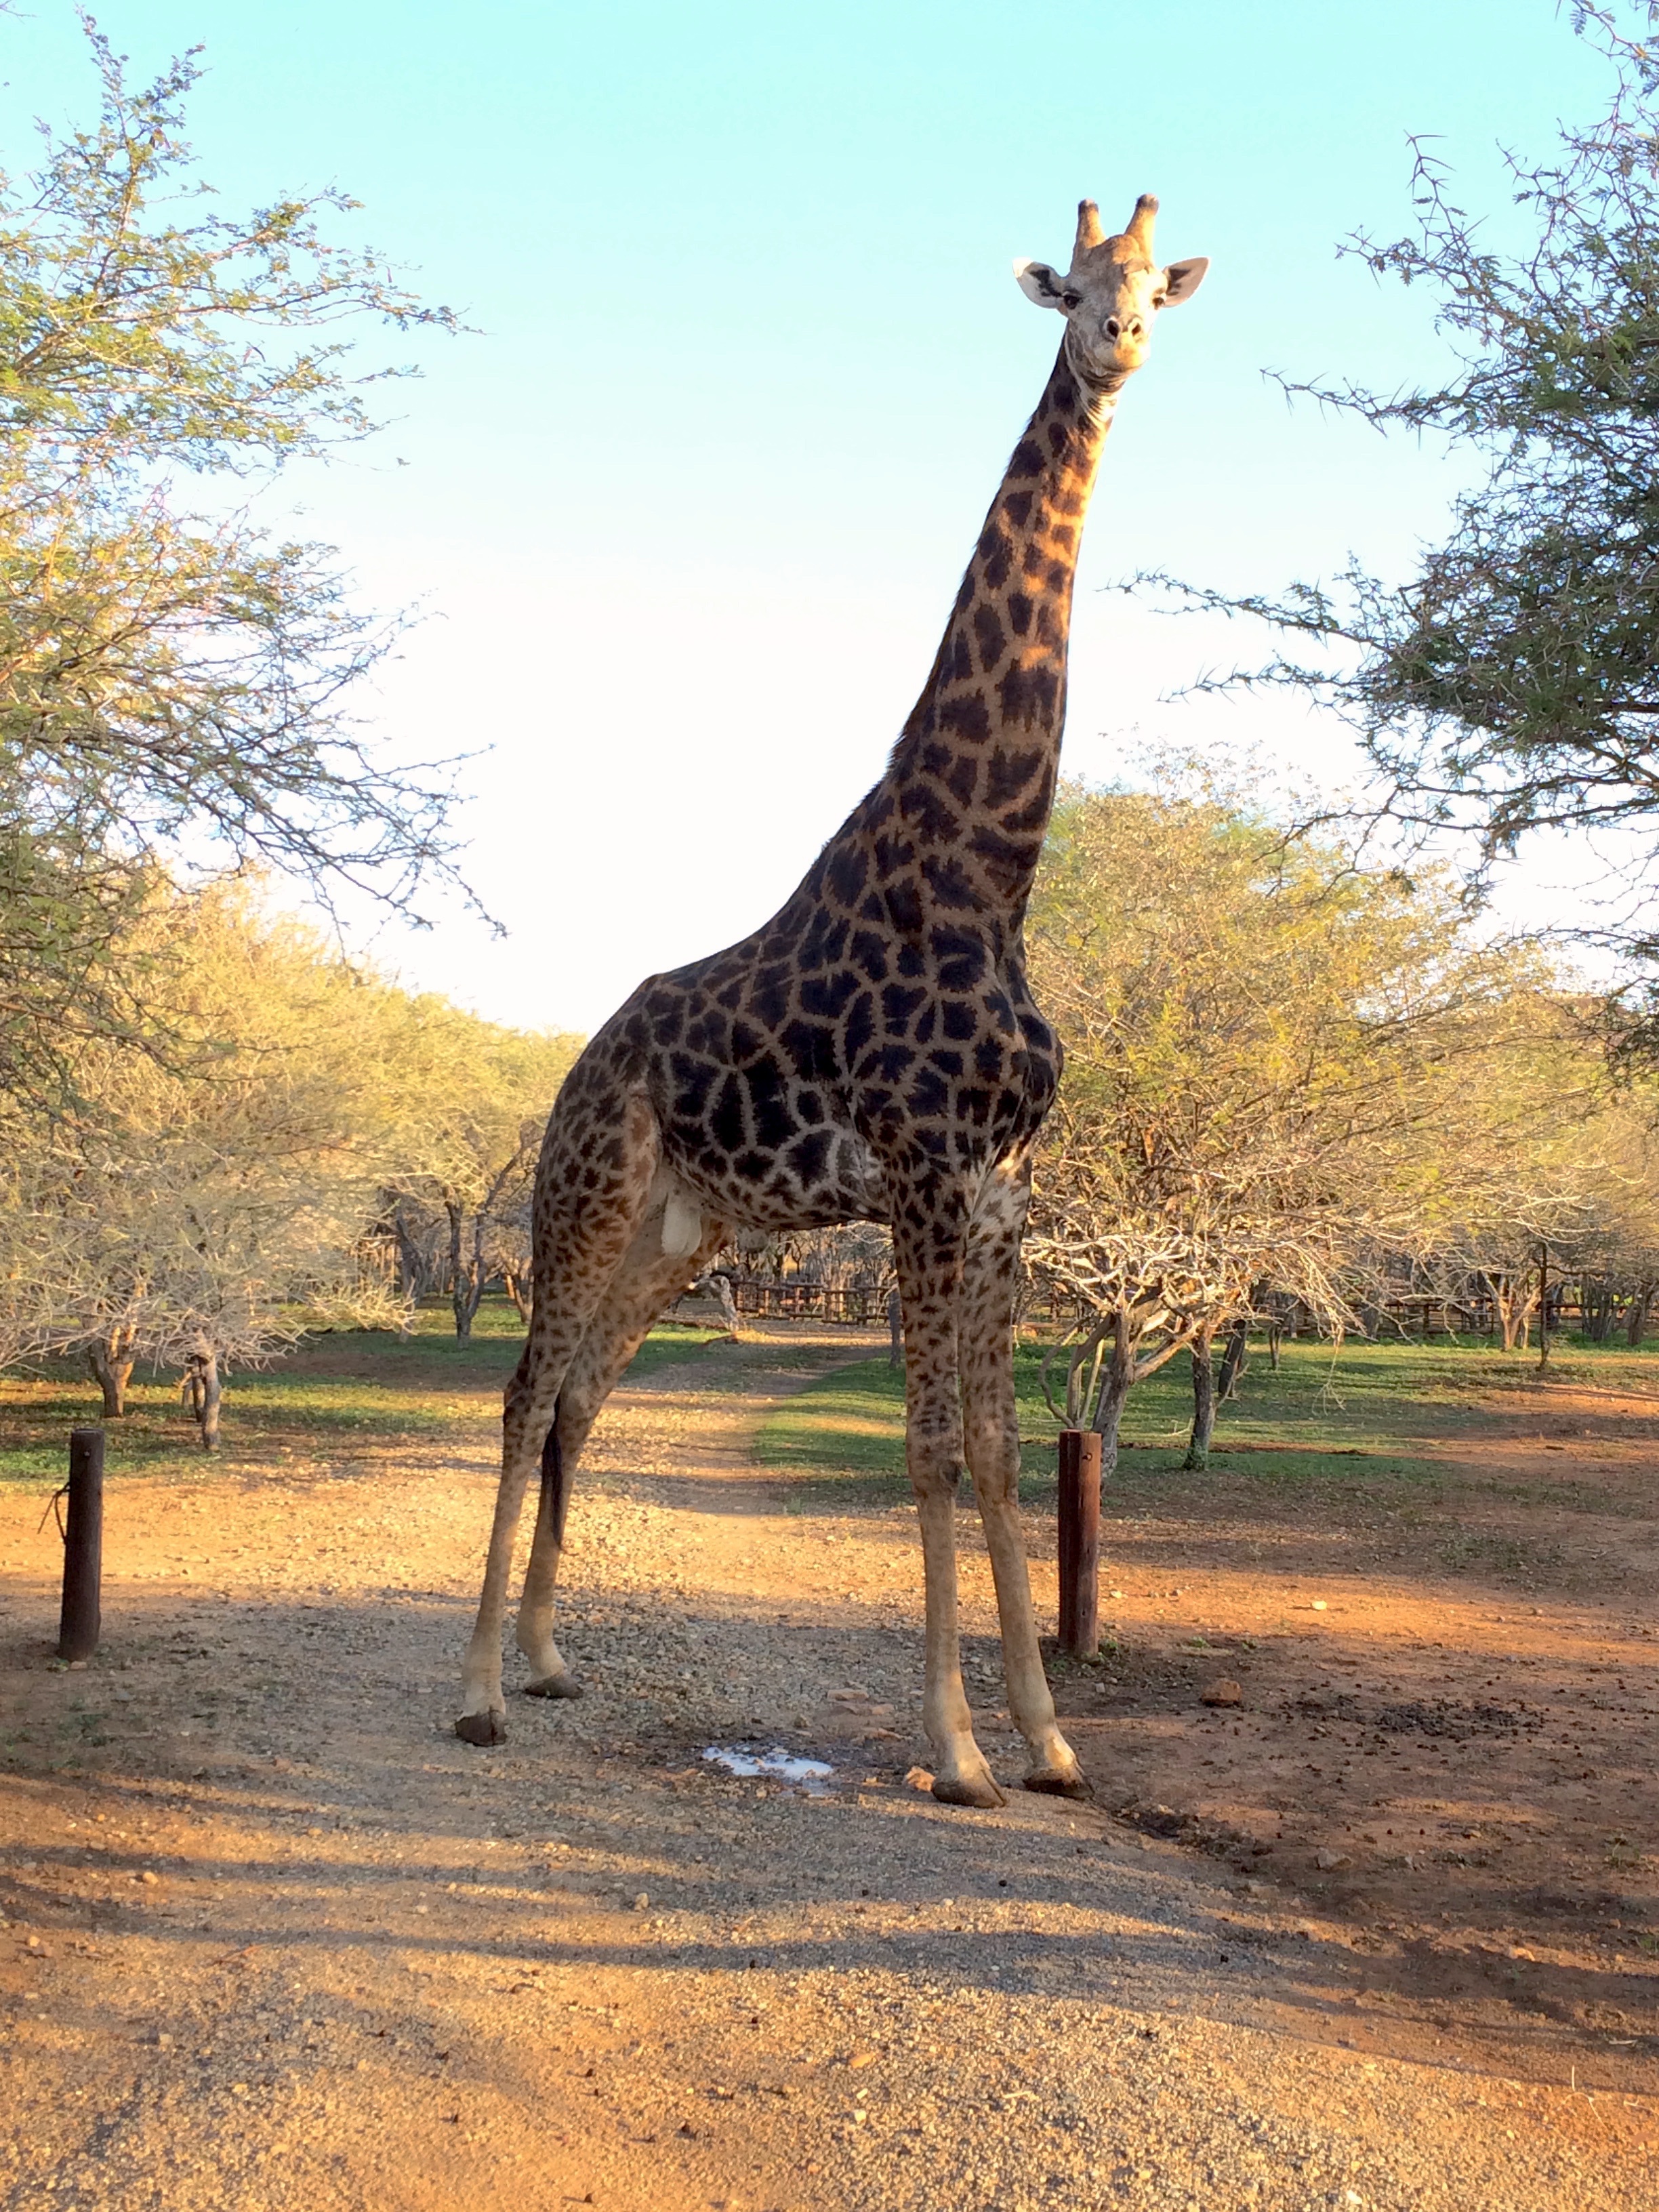
nature, adventure, animal, wildlife, wild, zoo, africa, mammal, fauna, savanna, giraffe, reserve, vertebrate, safari, south africa, giraffidae